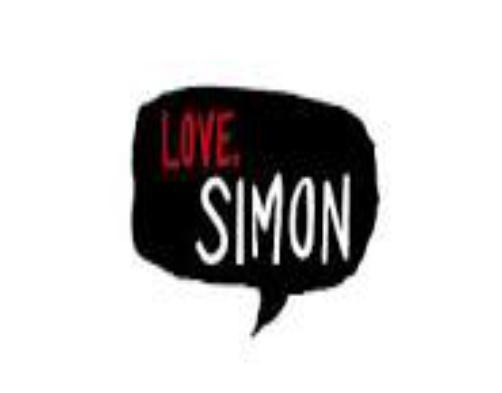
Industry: Clothes